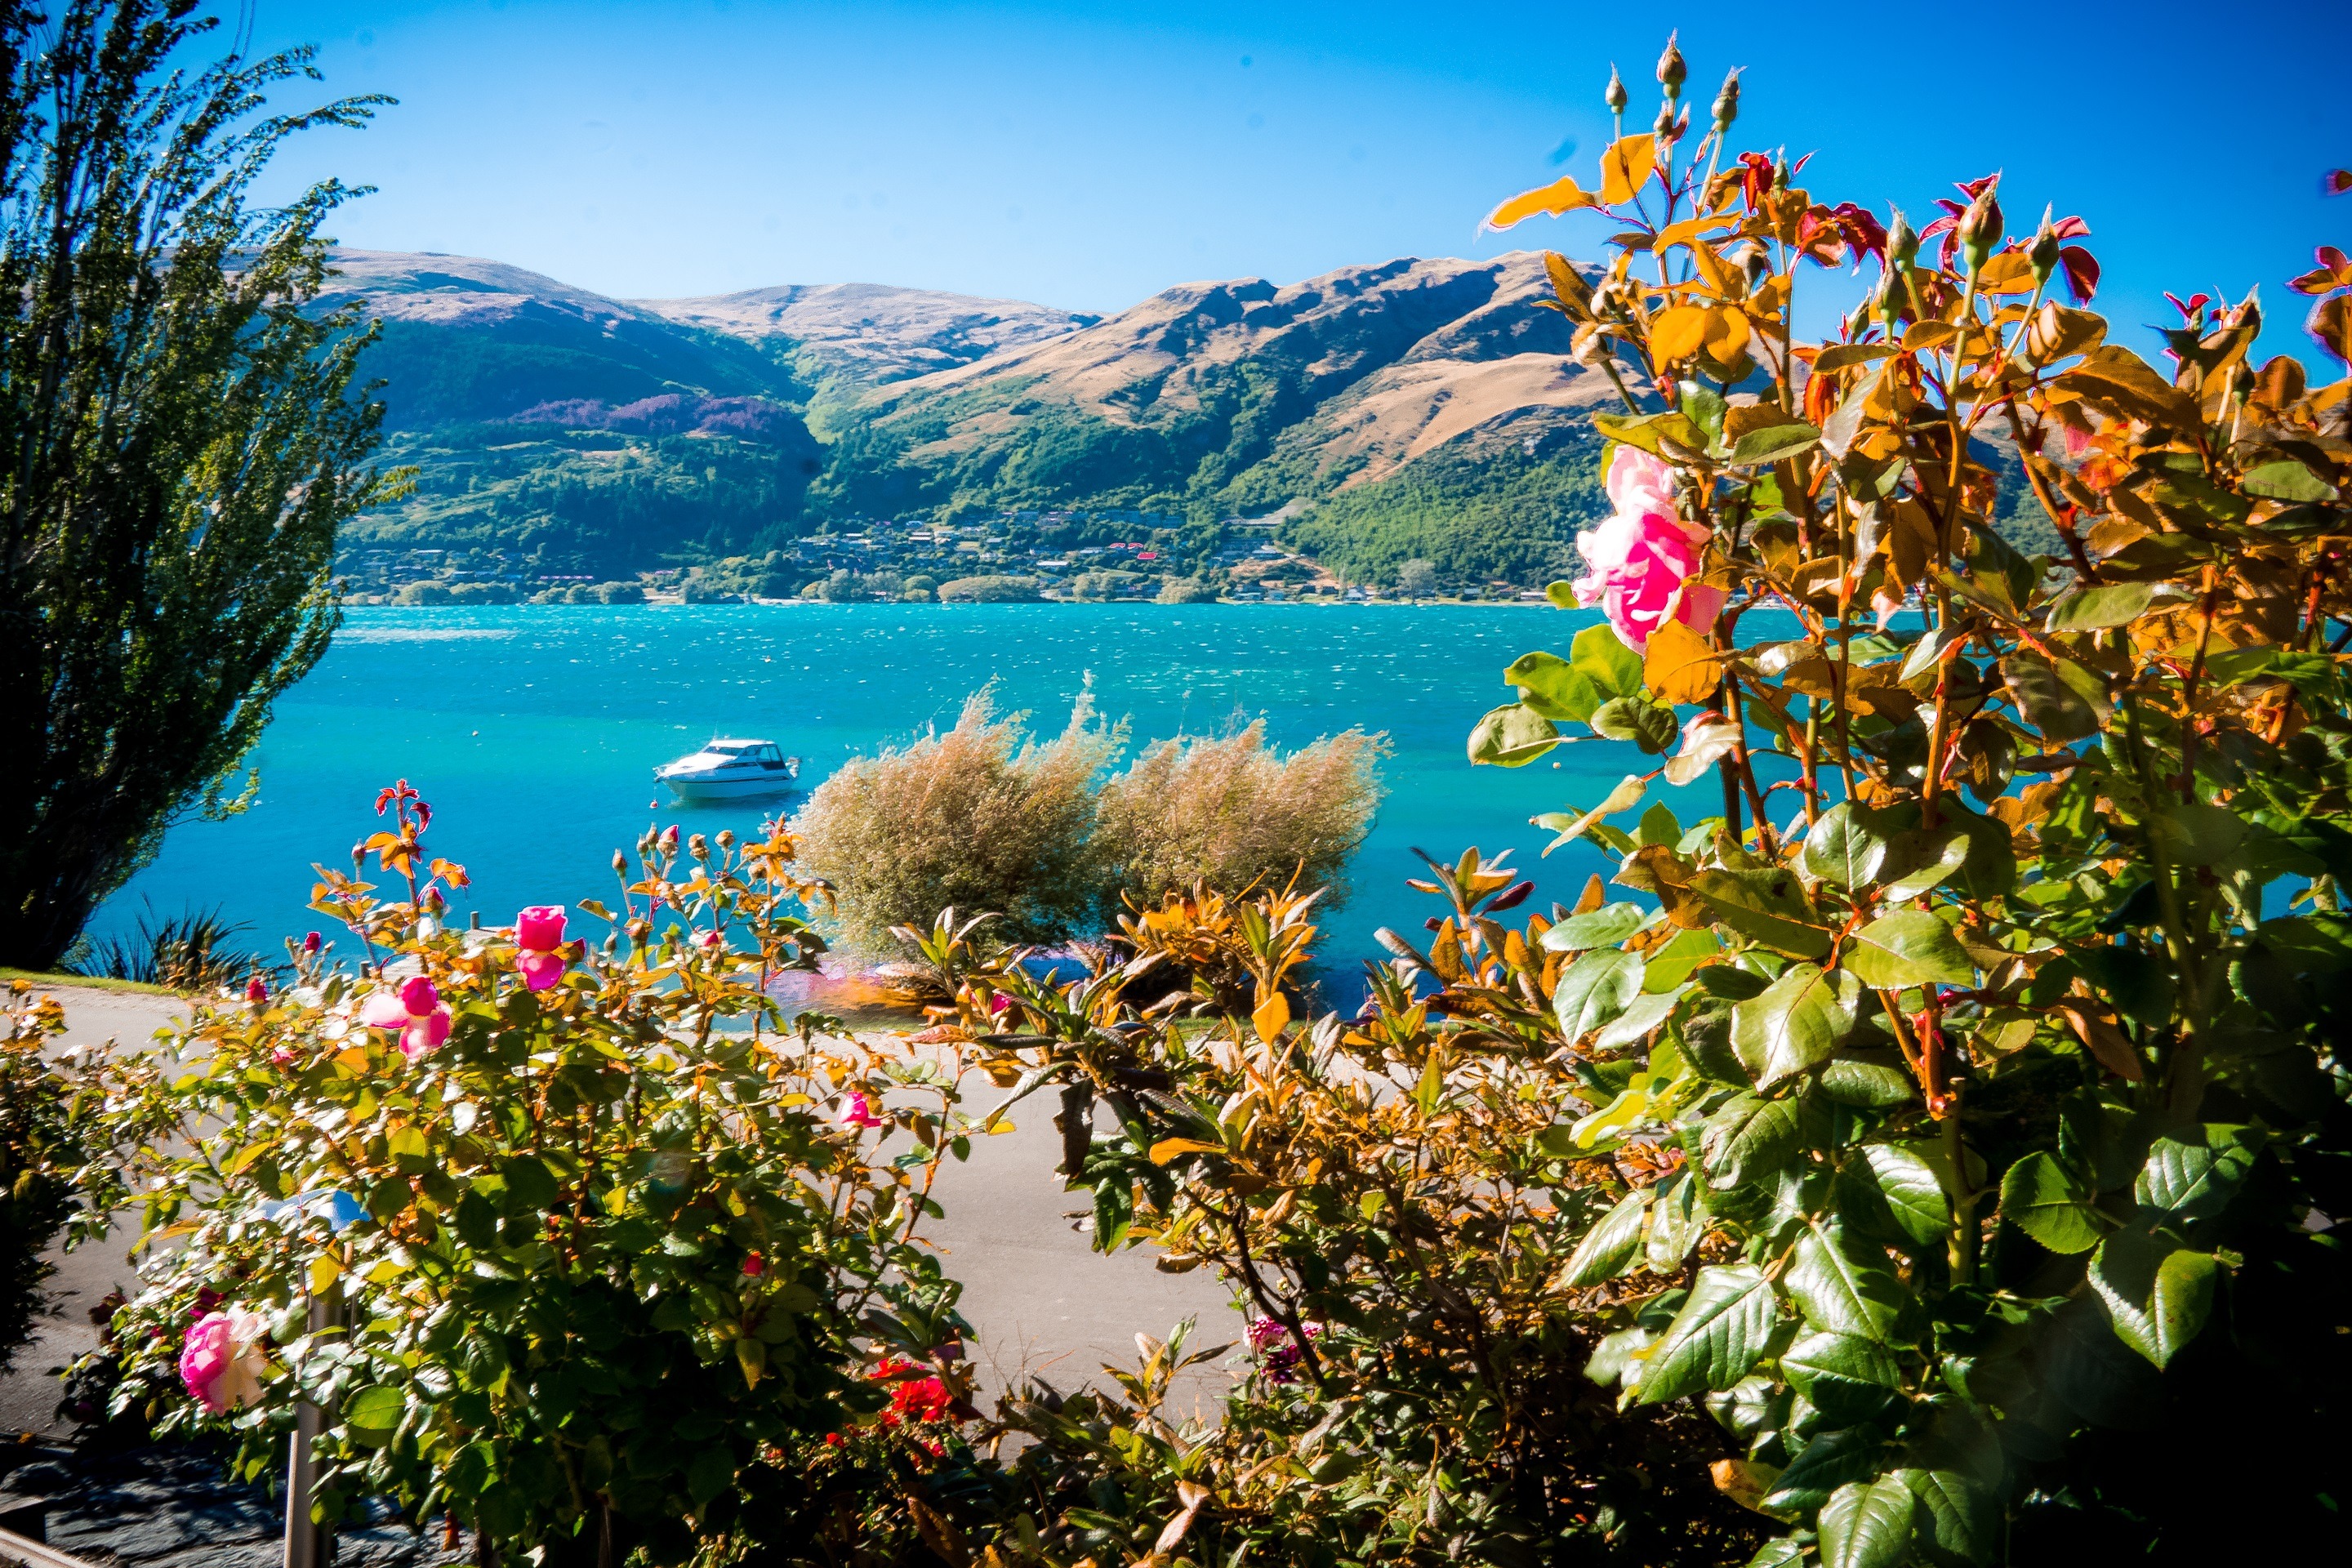
beach, water, nature, flower, lake, tourism, flora, outside, mountains, new zealand, queenstown, tropics, lake wakatipi